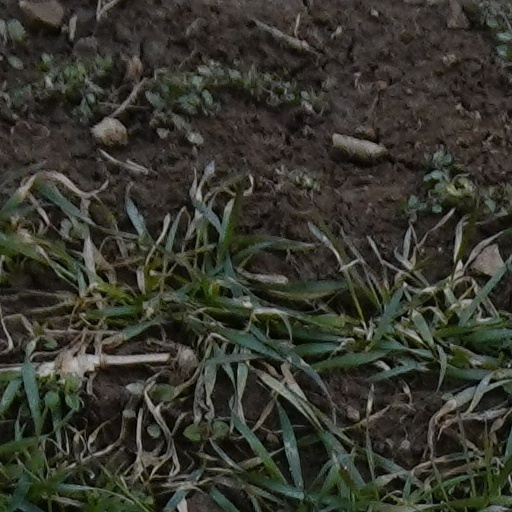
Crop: wheat